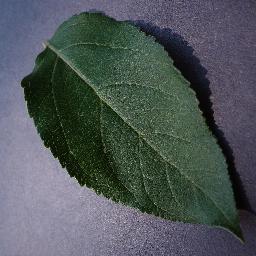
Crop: apple
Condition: healthy